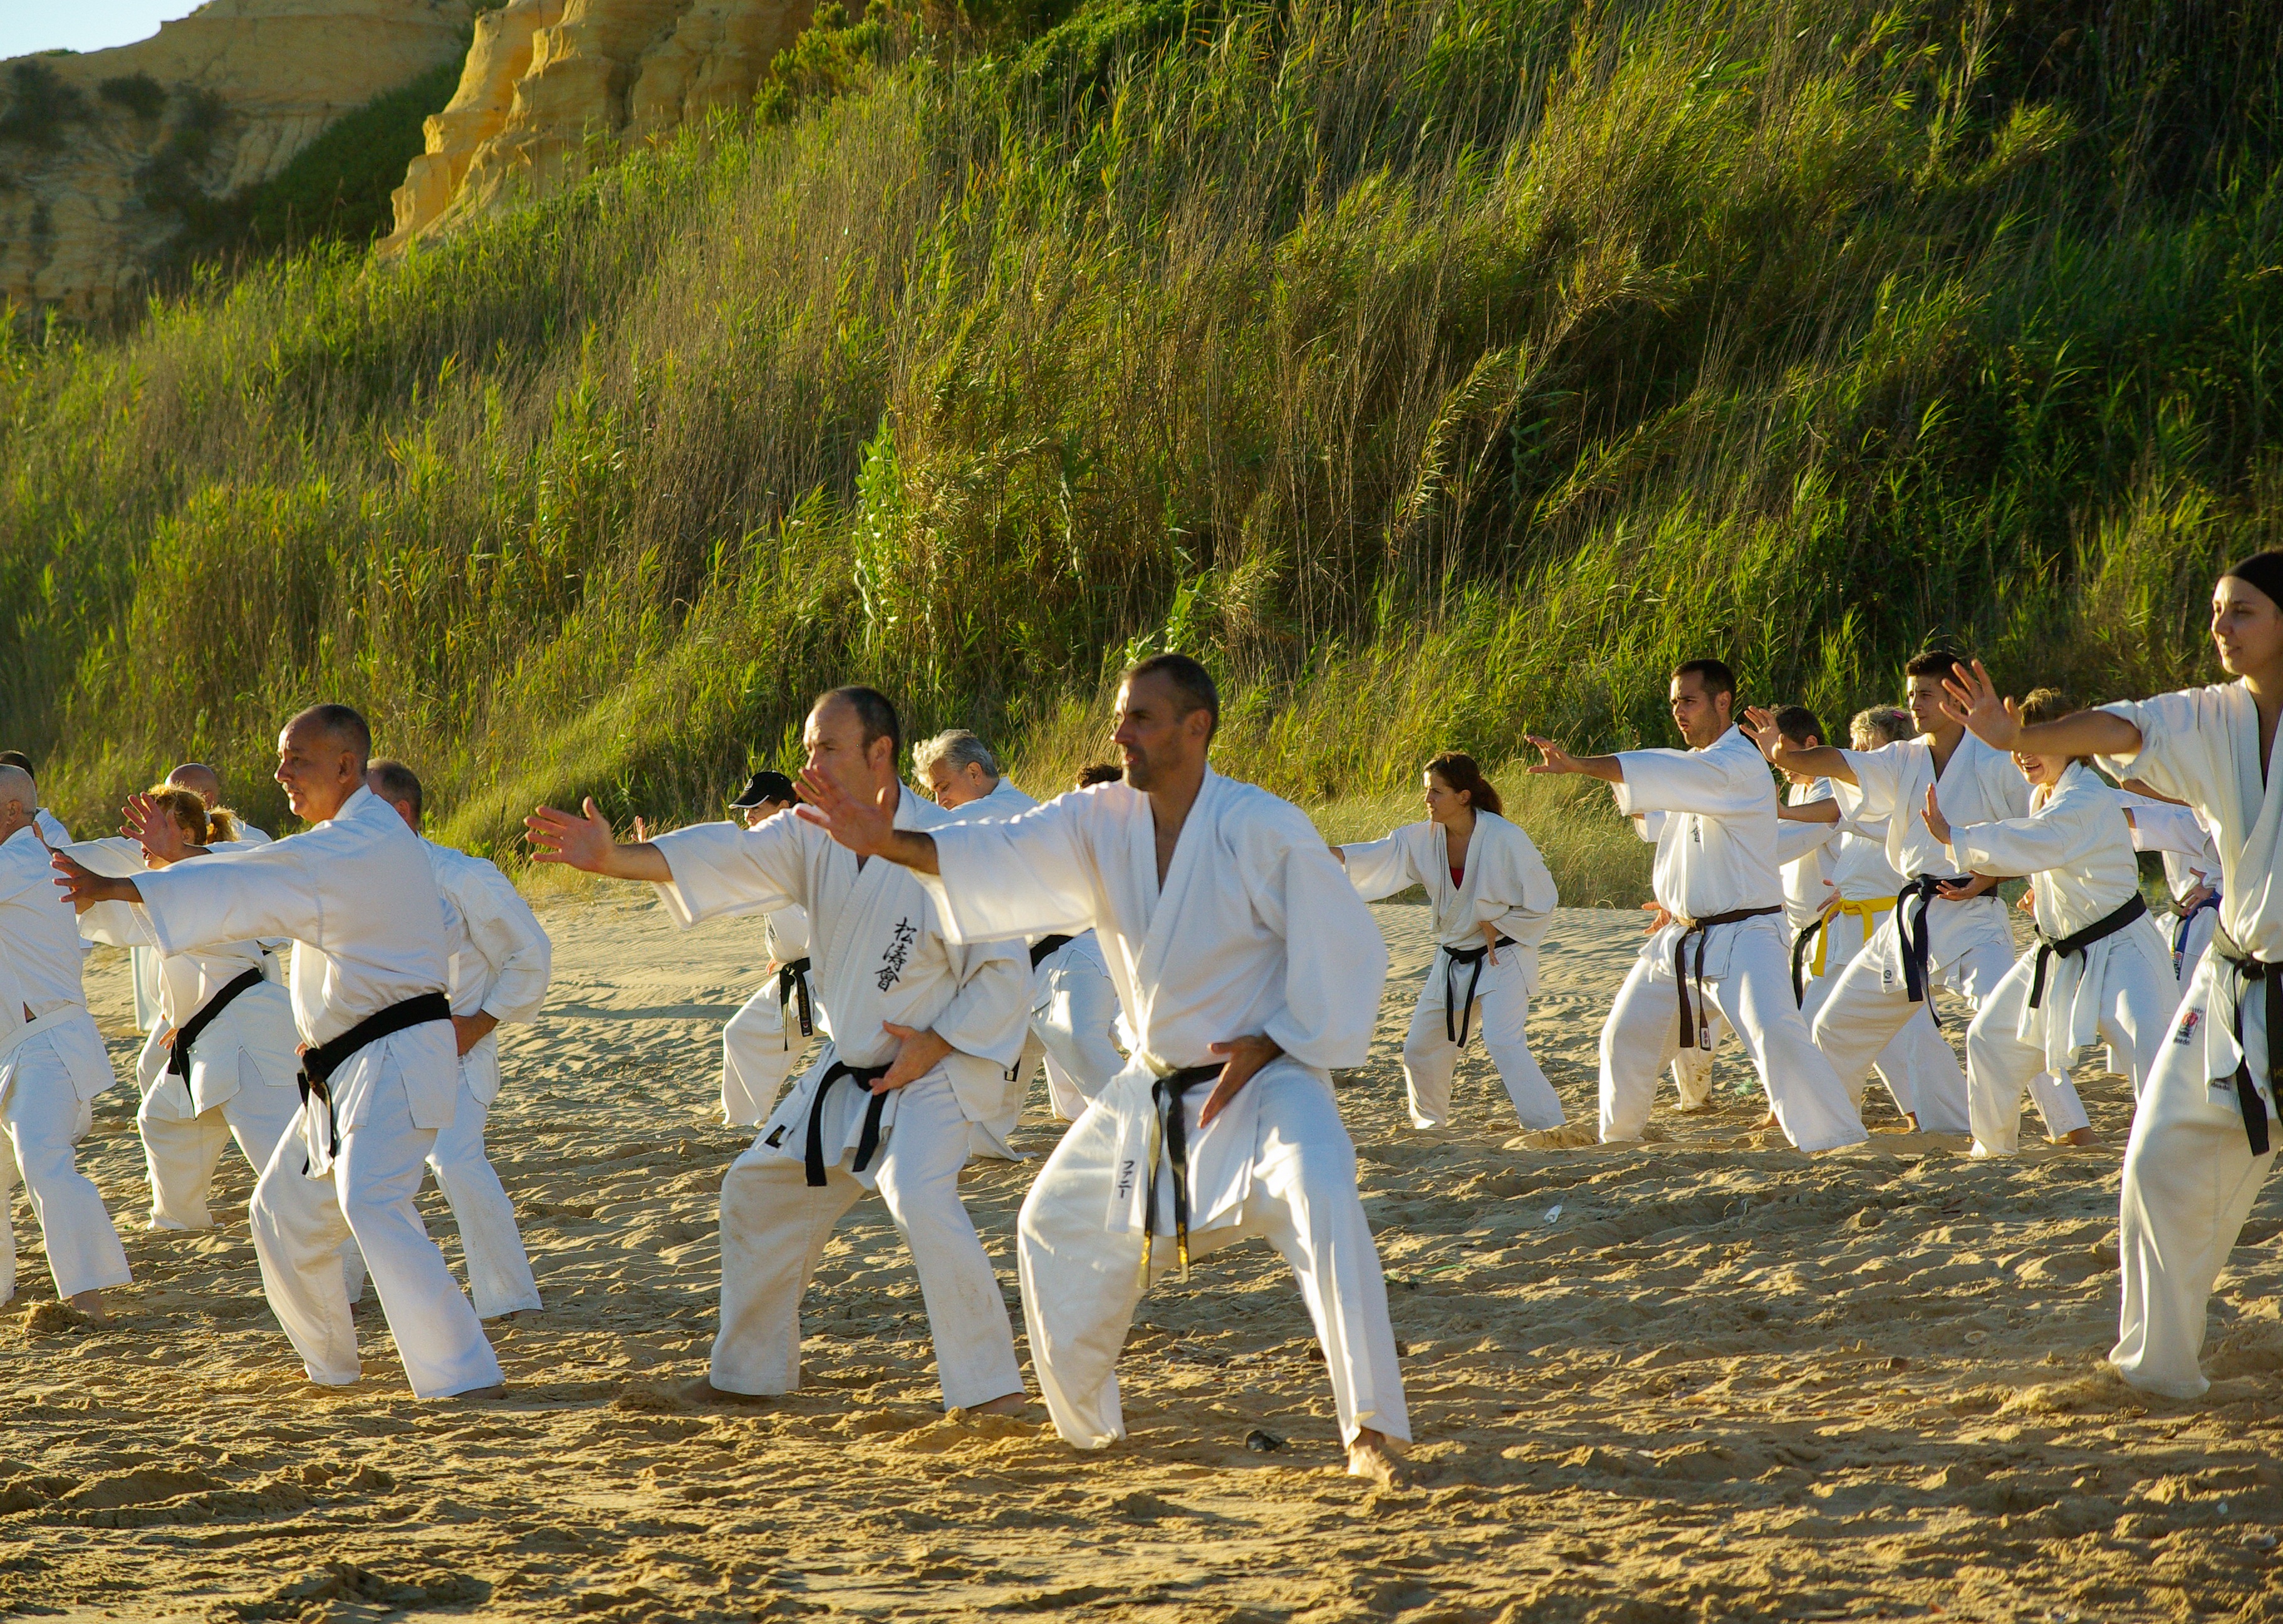
beach, training, sports, karate, martial arts, kimonos, combat sport, individual sports, contact sport, striking combat sports